Dream Saga

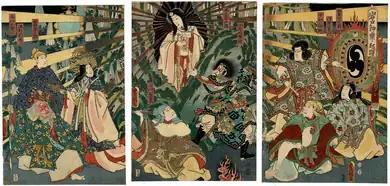
Among the elements Tachikawa incorporated in "Dream Saga" from Japanese mythology are the sun goddess Amaterasu (center) and the myth Amano-Iwato.

Manga artist Megumi Tachikawa created "Dream Saga" during the time that her previous serial, "Saint Tail", was concluding. The genre, fantasy, was the first to be decided on, and she decided to draw on mythology. She consulted several books on the mythologies of different cultures, ruling out Greek mythology, as she felt that it was often seen in manga, and Chinese mythology, because one of her earlier works had dealt with it. Japanese mythology was decided on, as she and her editor felt that it was "familiar, but seldom-seen." The concept for the five magic stones was inspired by the Japanese fantasy novel "Nannsou Satomi Hatsuken-Den" by Bakin Takizawa, which centers on eight canines, each possessing a ball that corresponds to a virtue (e.g. loyalty and knowledge).